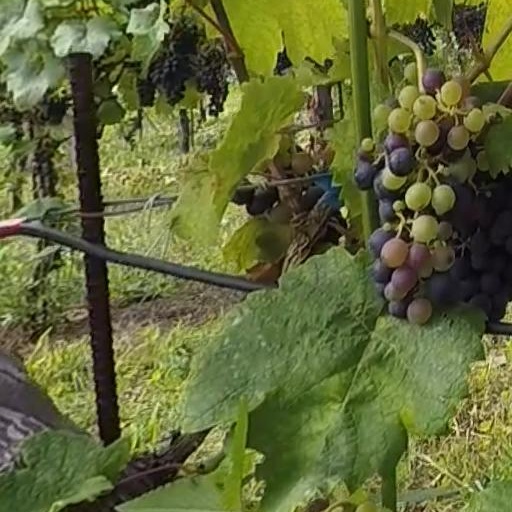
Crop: grape